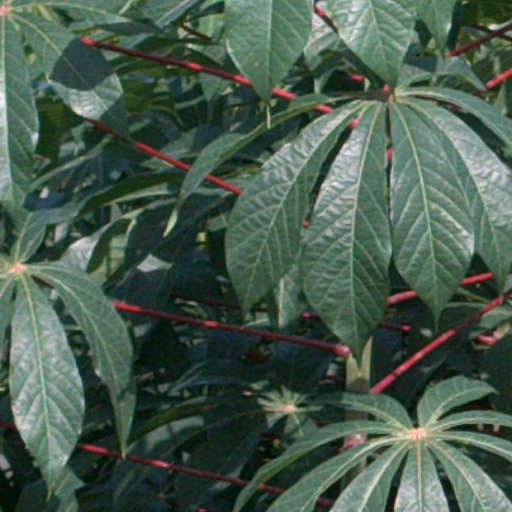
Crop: cassava